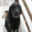
Label: dog